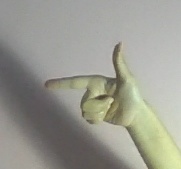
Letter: yaa